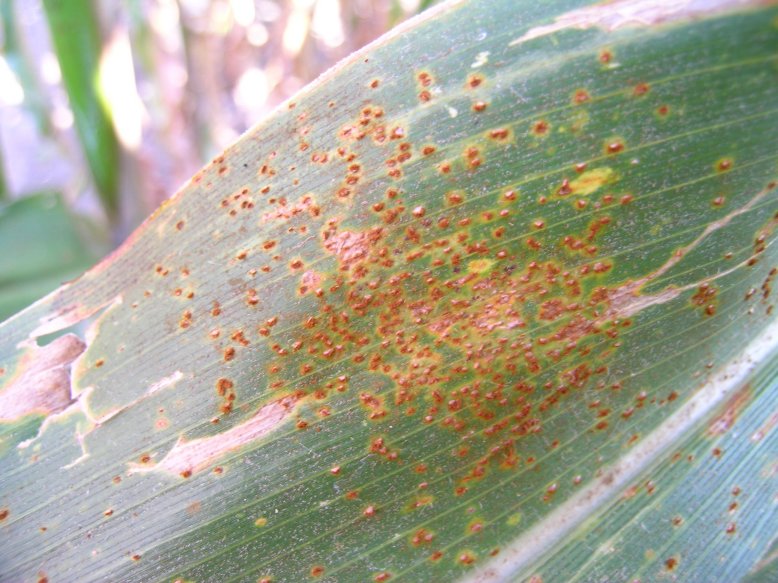
Plant: Corn
Disease: corn rust